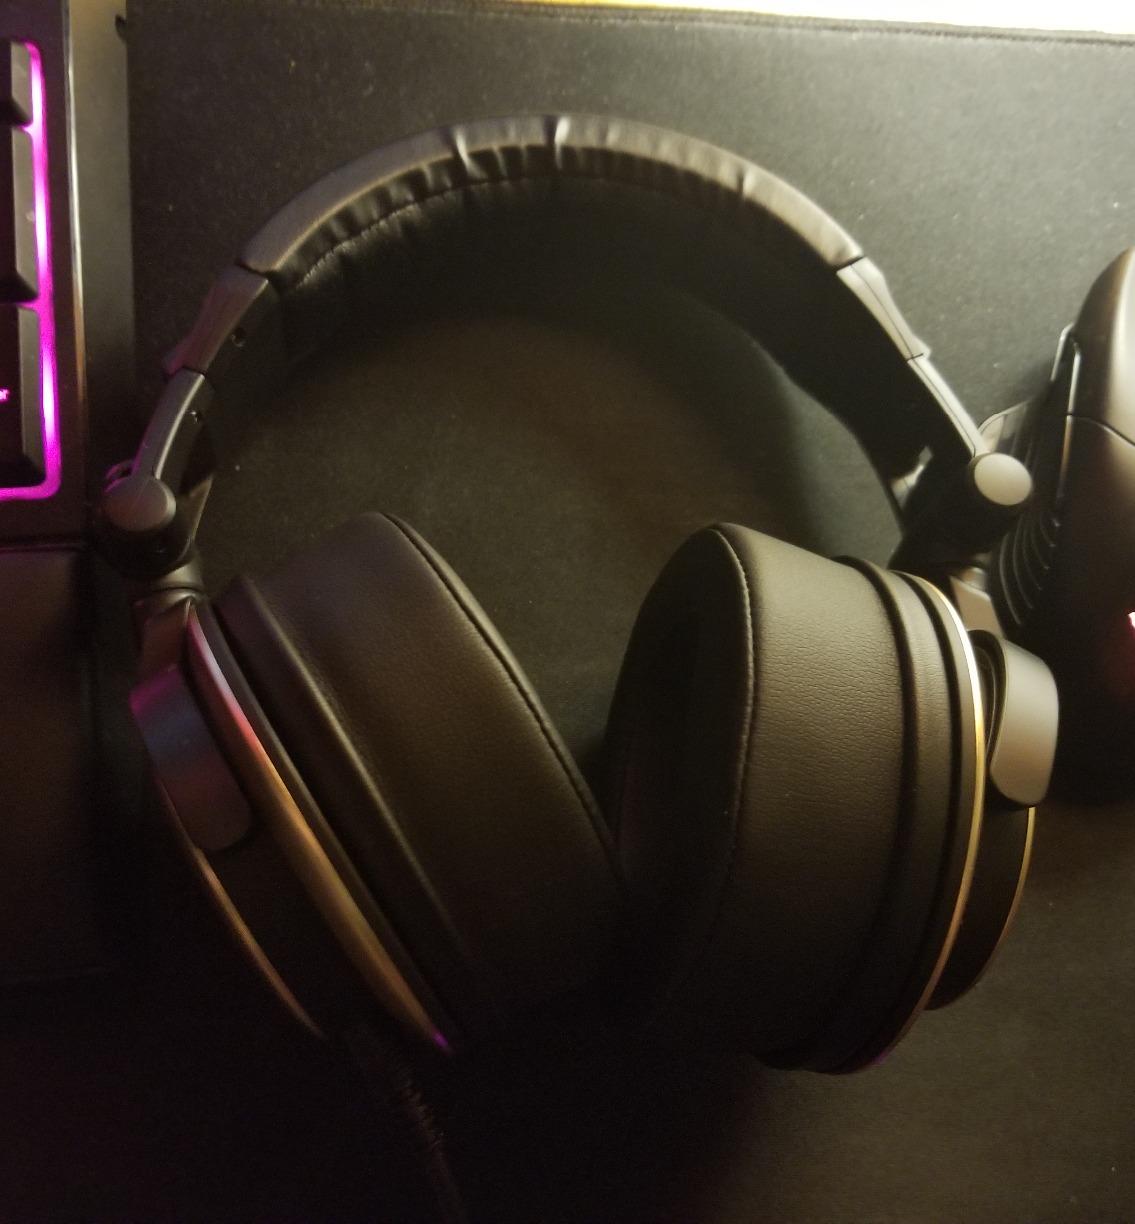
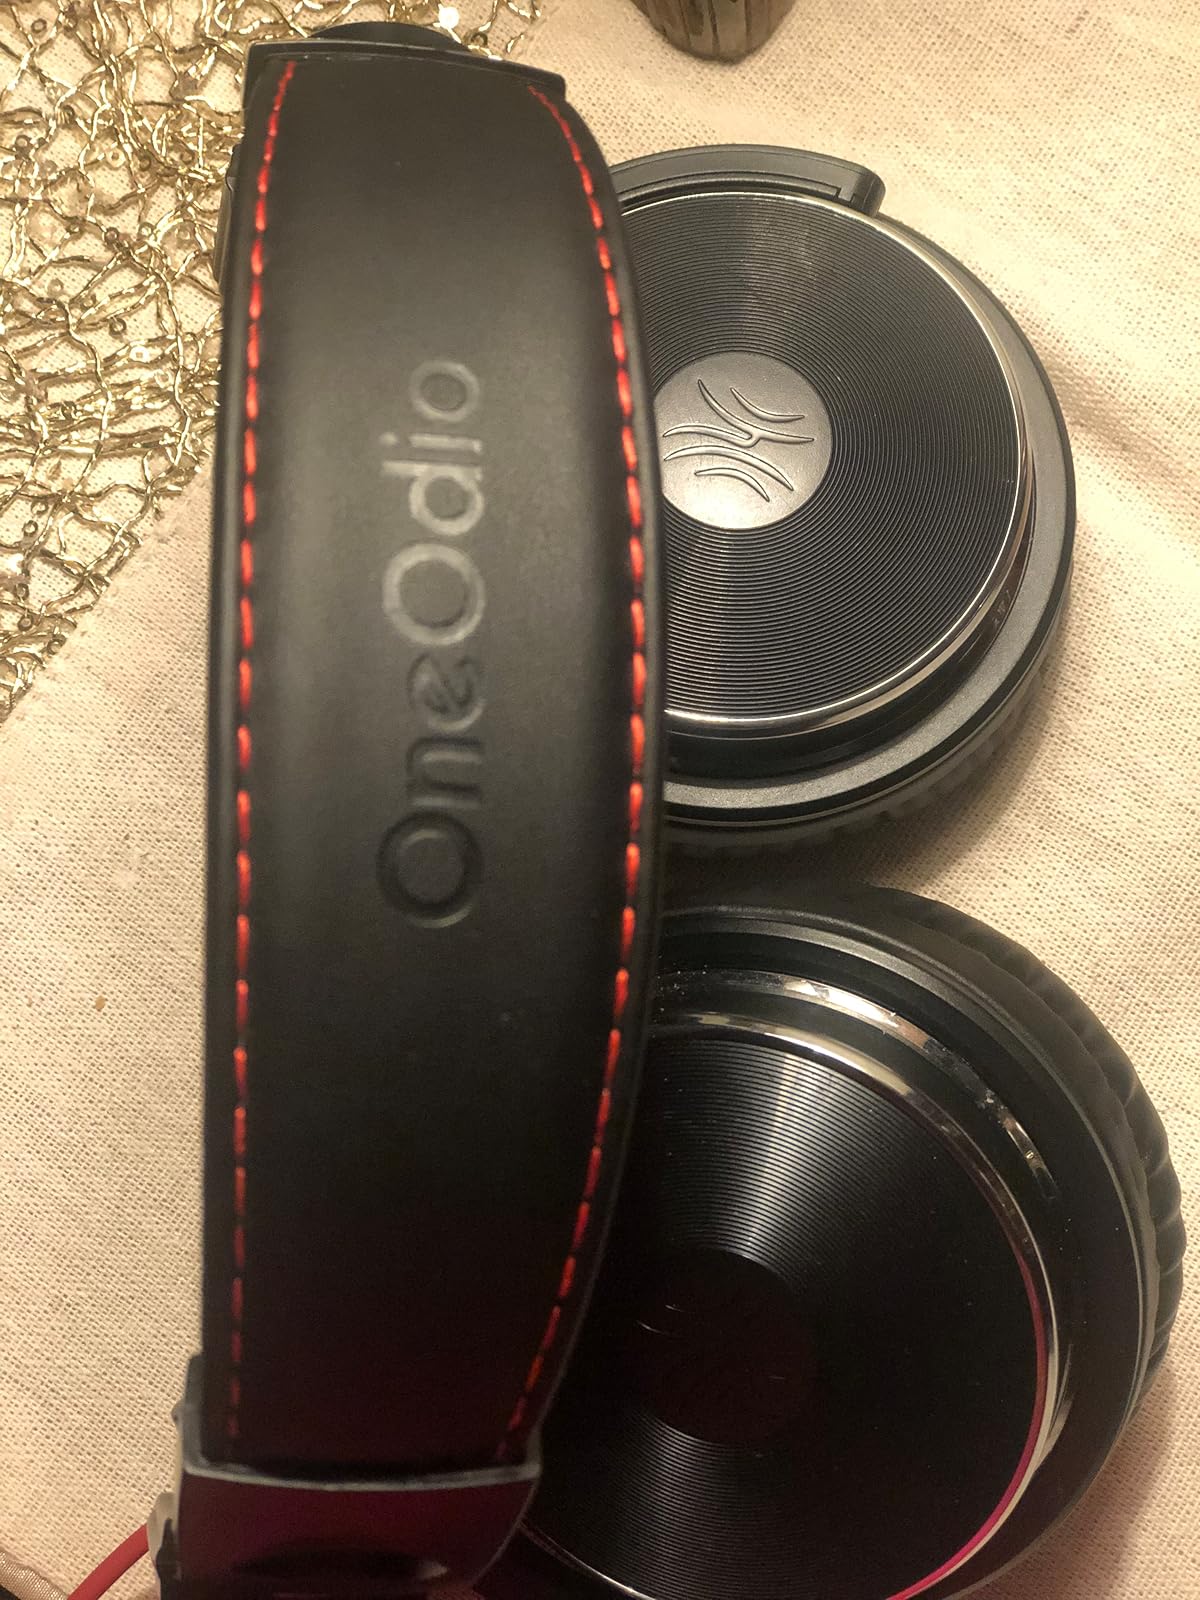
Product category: headphones
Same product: no